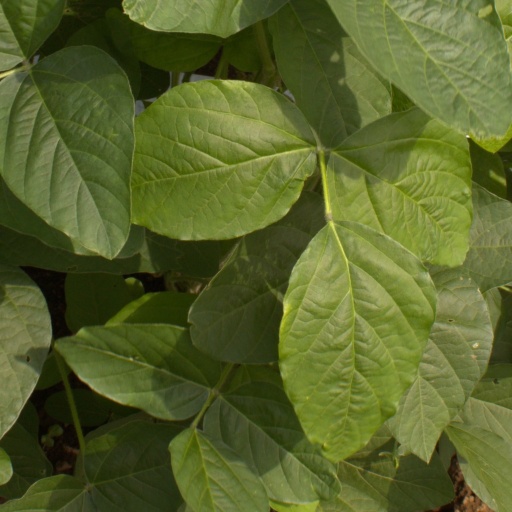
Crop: soybean